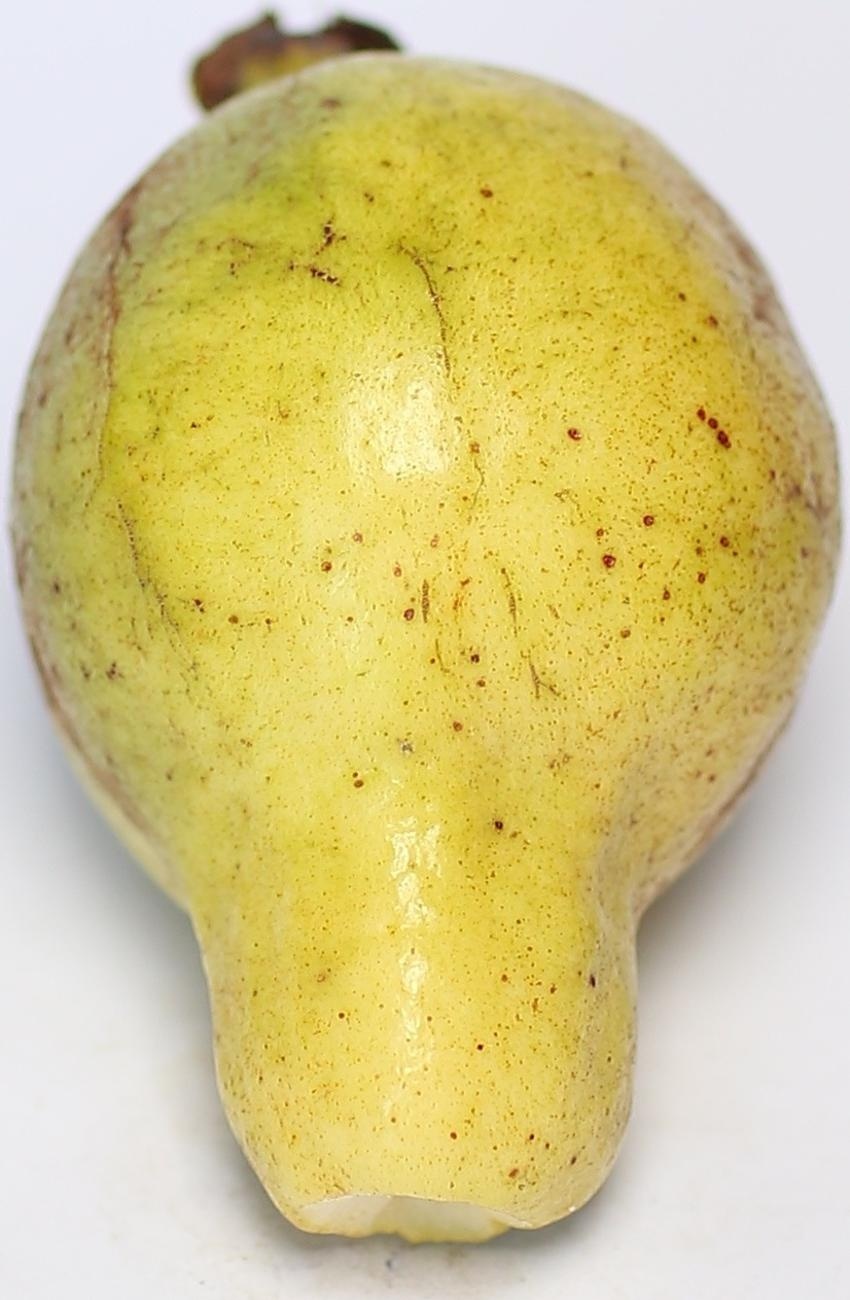
Maturity: ripe
Variety: local-sindhi